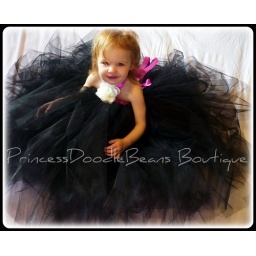
this dress is massive!! so much tulle. this one is for a little flower girl. more tutu info in my profile